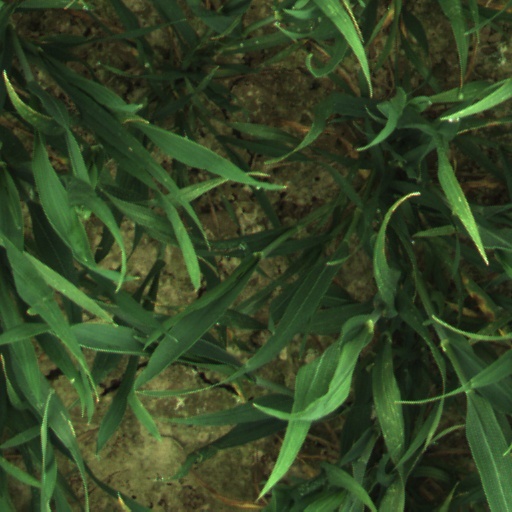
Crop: wheat